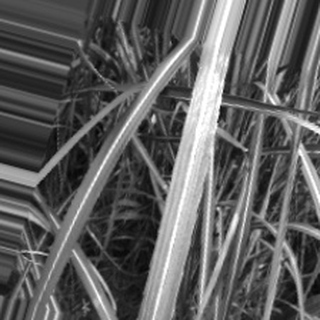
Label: sugarcane_bacterial_blight